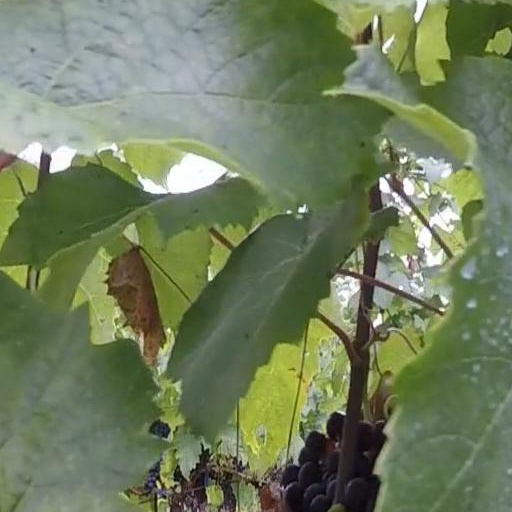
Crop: grape